Celia Thaxter

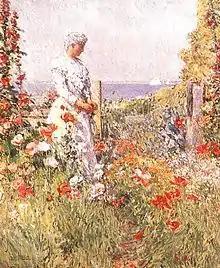
"Celia Thaxter in her Garden", 1892, by Childe Hassam

Karl, who had mental illness since childhood, traveled with Thaxter during the periods she returned to the islands, while the two younger sons traveled with the husband to Florida after his serious illness in 1868–69. Her life with Levi was not harmonious, and there were other periods of separation, She missed her islands, and so after ten years away, Thaxter moved back to Appledore Island. She became the hostess of her father's hotel, the Appledore House, and welcomed many New England literary and artistic notables to the island and to her parlor, including writers Ralph Waldo Emerson, Nathaniel Hawthorne, Henry Wadsworth Longfellow, John Whittier, Sarah Orne Jewett, and the artists William Morris Hunt and Childe Hassam, the latter of whom painted several pictures of her. The watercolorist Ellen Robbins also painted the flowers in her garden. Celia was present at the time of the infamous murders on Smuttynose Island, about which she wrote the essay "A Memorable Murder".